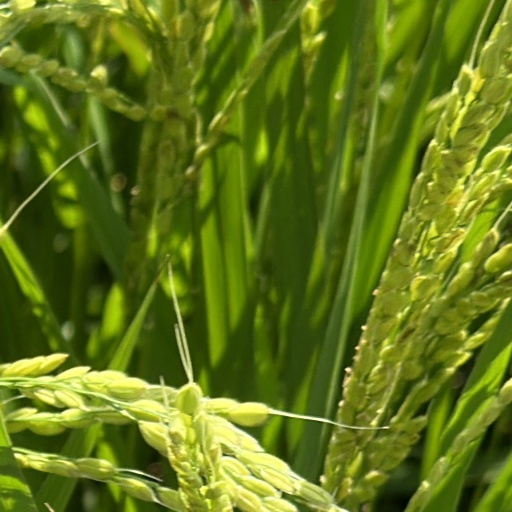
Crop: rice